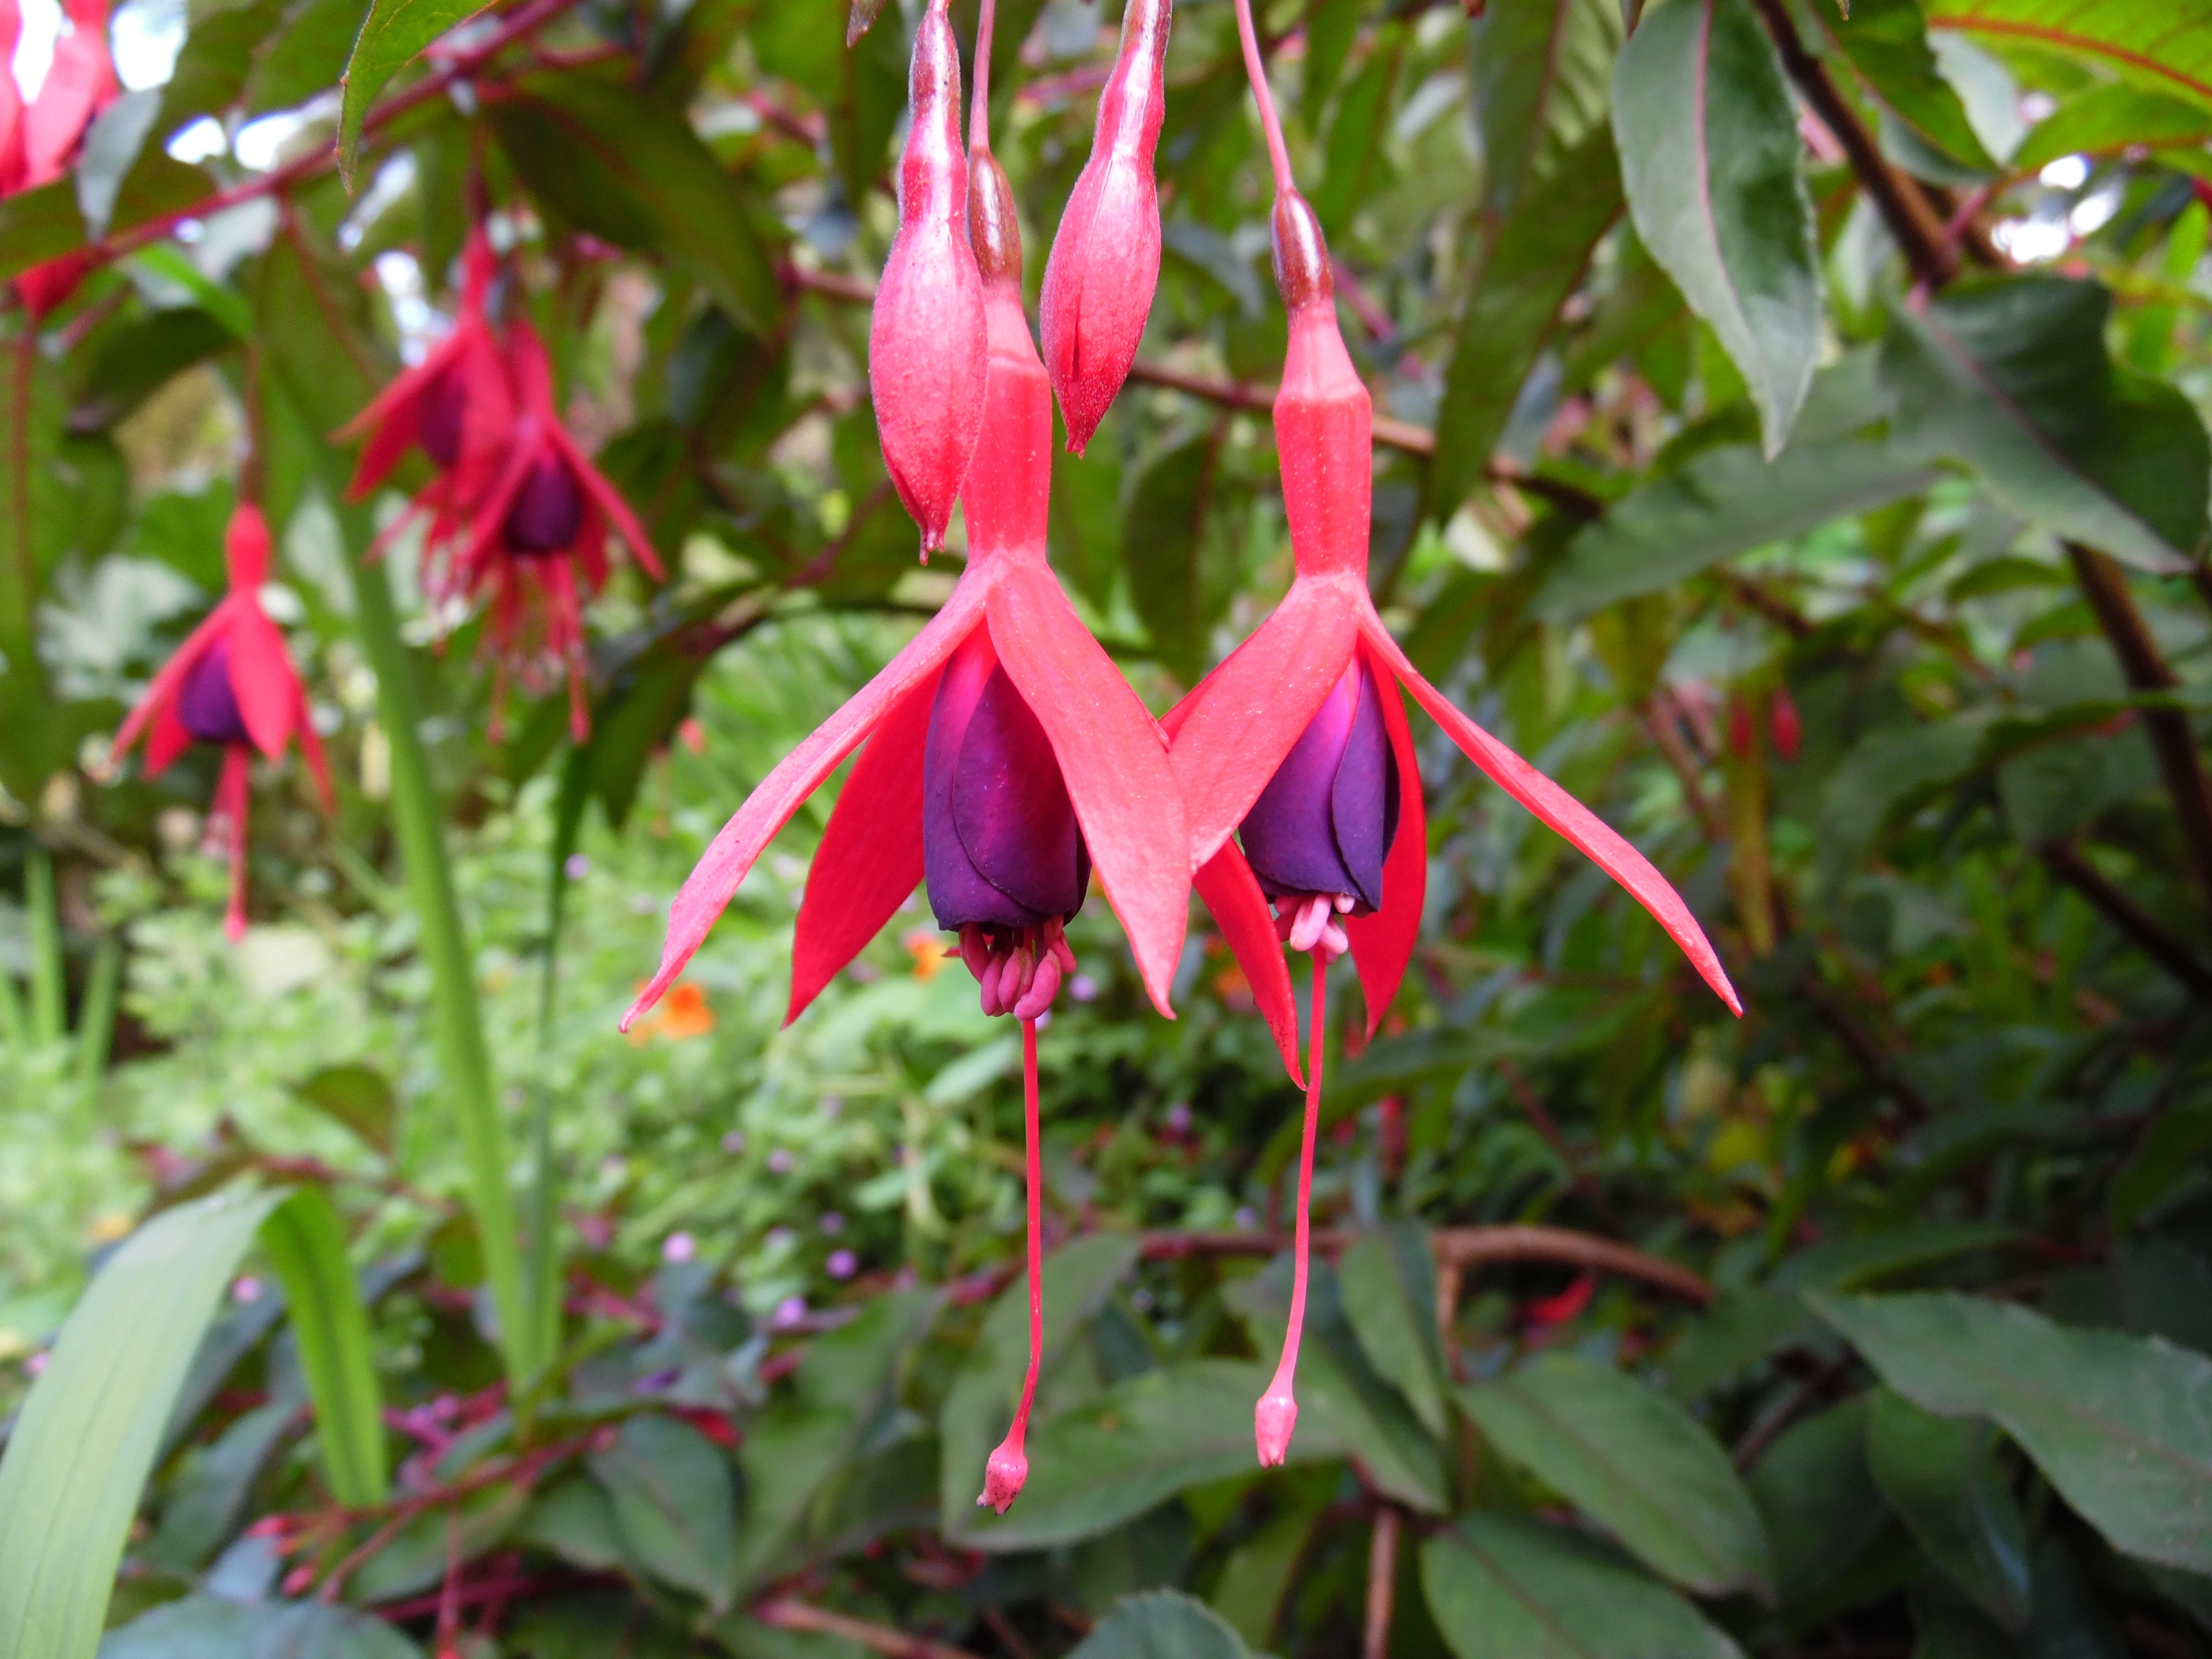
nature, blossom, plant, leaf, flower, purple, bloom, color, natural, fresh, botany, blooming, colorful, garden, pink, flora, botanical, wildflower, shrub, bright, fuchsia, magenta, flowering plant, land plant, fuschias